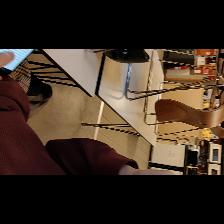
Label: Human